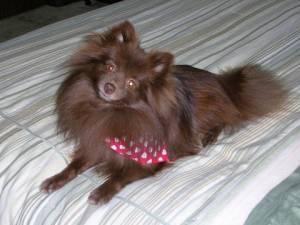
pomeranian